Campan

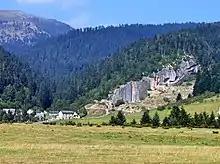
Campan.- The royal career of Espiadet

The main economic activities are forestry, green marble quarrying, farming for wool and milk, and tourism.